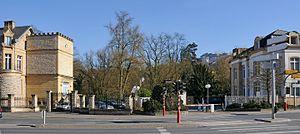
Luxembourg-ville